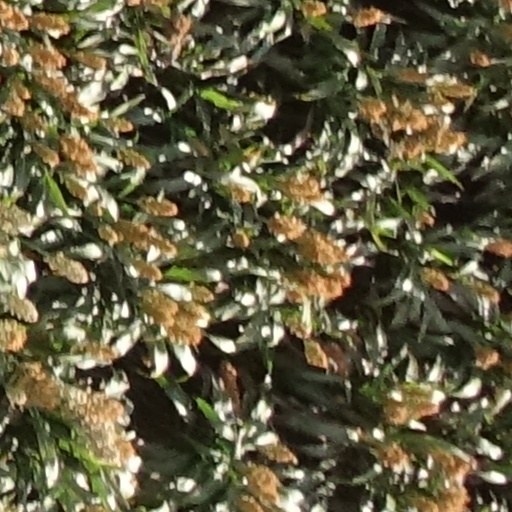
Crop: sorghum